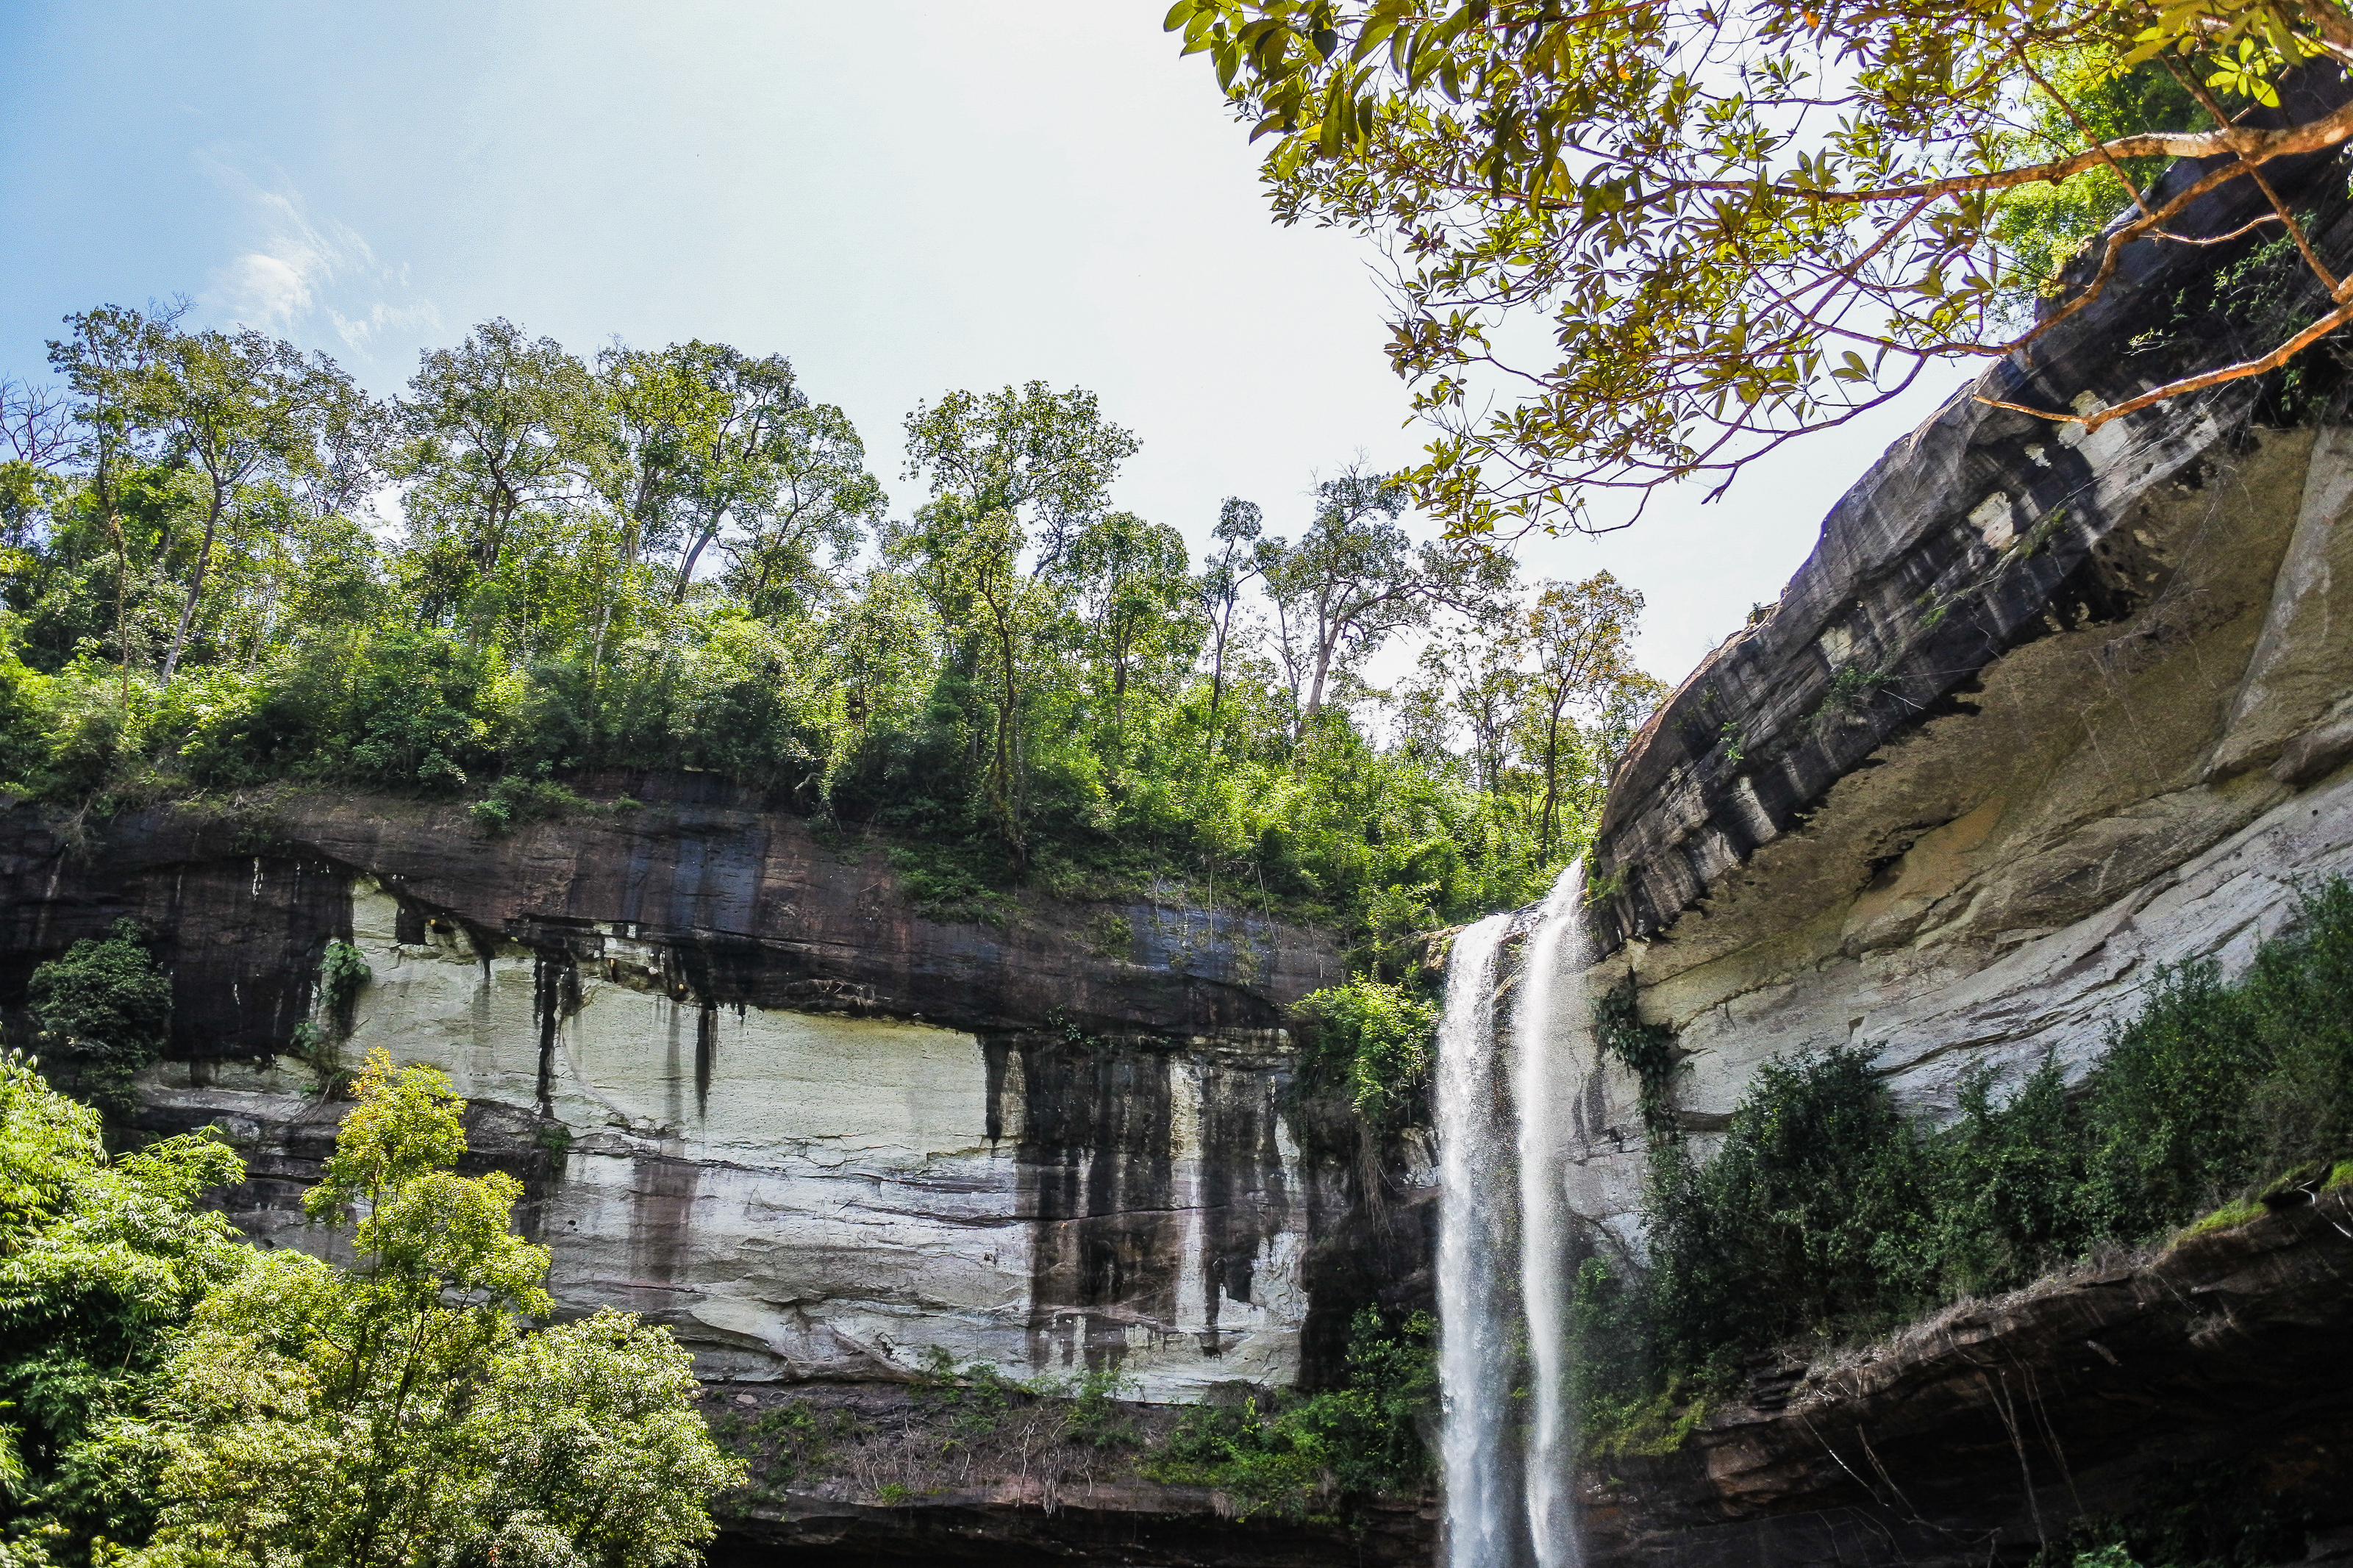
beauty, freshness, inside, scenic, amazing, beautiful, mountain, view, russia, white, bak teo, thailand, landmark, cave, natural, tree, thai, water, highest, light, background, wilderness, jungle, forest, tourism, holiday, summer, rock, fall, waterfall, national, highest waterfall, park, phu chong, green, nature, huai luang, relax, wet, leaf, stone, outdoor, tropical, foliage, khao, river, fresh, travel, wild, landscape, natural landscape, water resources, nature reserve, vegetation, watercourse, water feature, state park, formation, hill station, national park, rainforest, plant, escarpment, outcrop, geology, old growth forest, terrain, valdivian temperate rain forest, cliff, rapid, spring, chute, moss, tourist attraction